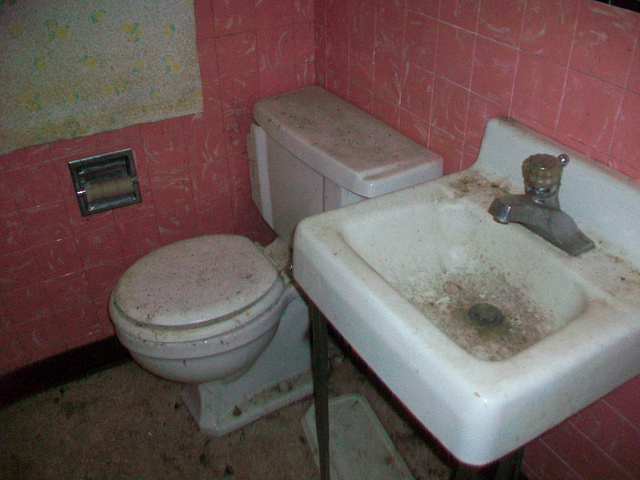
user: Given an image and a question. Answer the question in a short answer. Question: What can you do to protect yourself from this environment? Short Answer:
assistant: leave